Mouthpiece (brass)

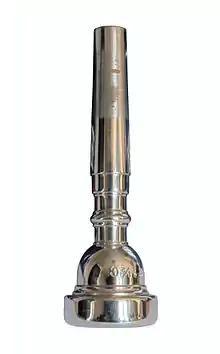
Trumpet mouthpiece from the side

The mouthpiece on brass instruments is the part of the instrument placed on the player's lips. The mouthpiece is a circular opening enclosed by a rim and leads to the instrument via a semi-spherical or conical cavity called the cup. From the cup, a smaller opening (the throat) leads into a tapered cylindrical passage called the backbore. The backbore is housed in a tapered shank, which is inserted into an opening called the receiver on the main body of the instrument.